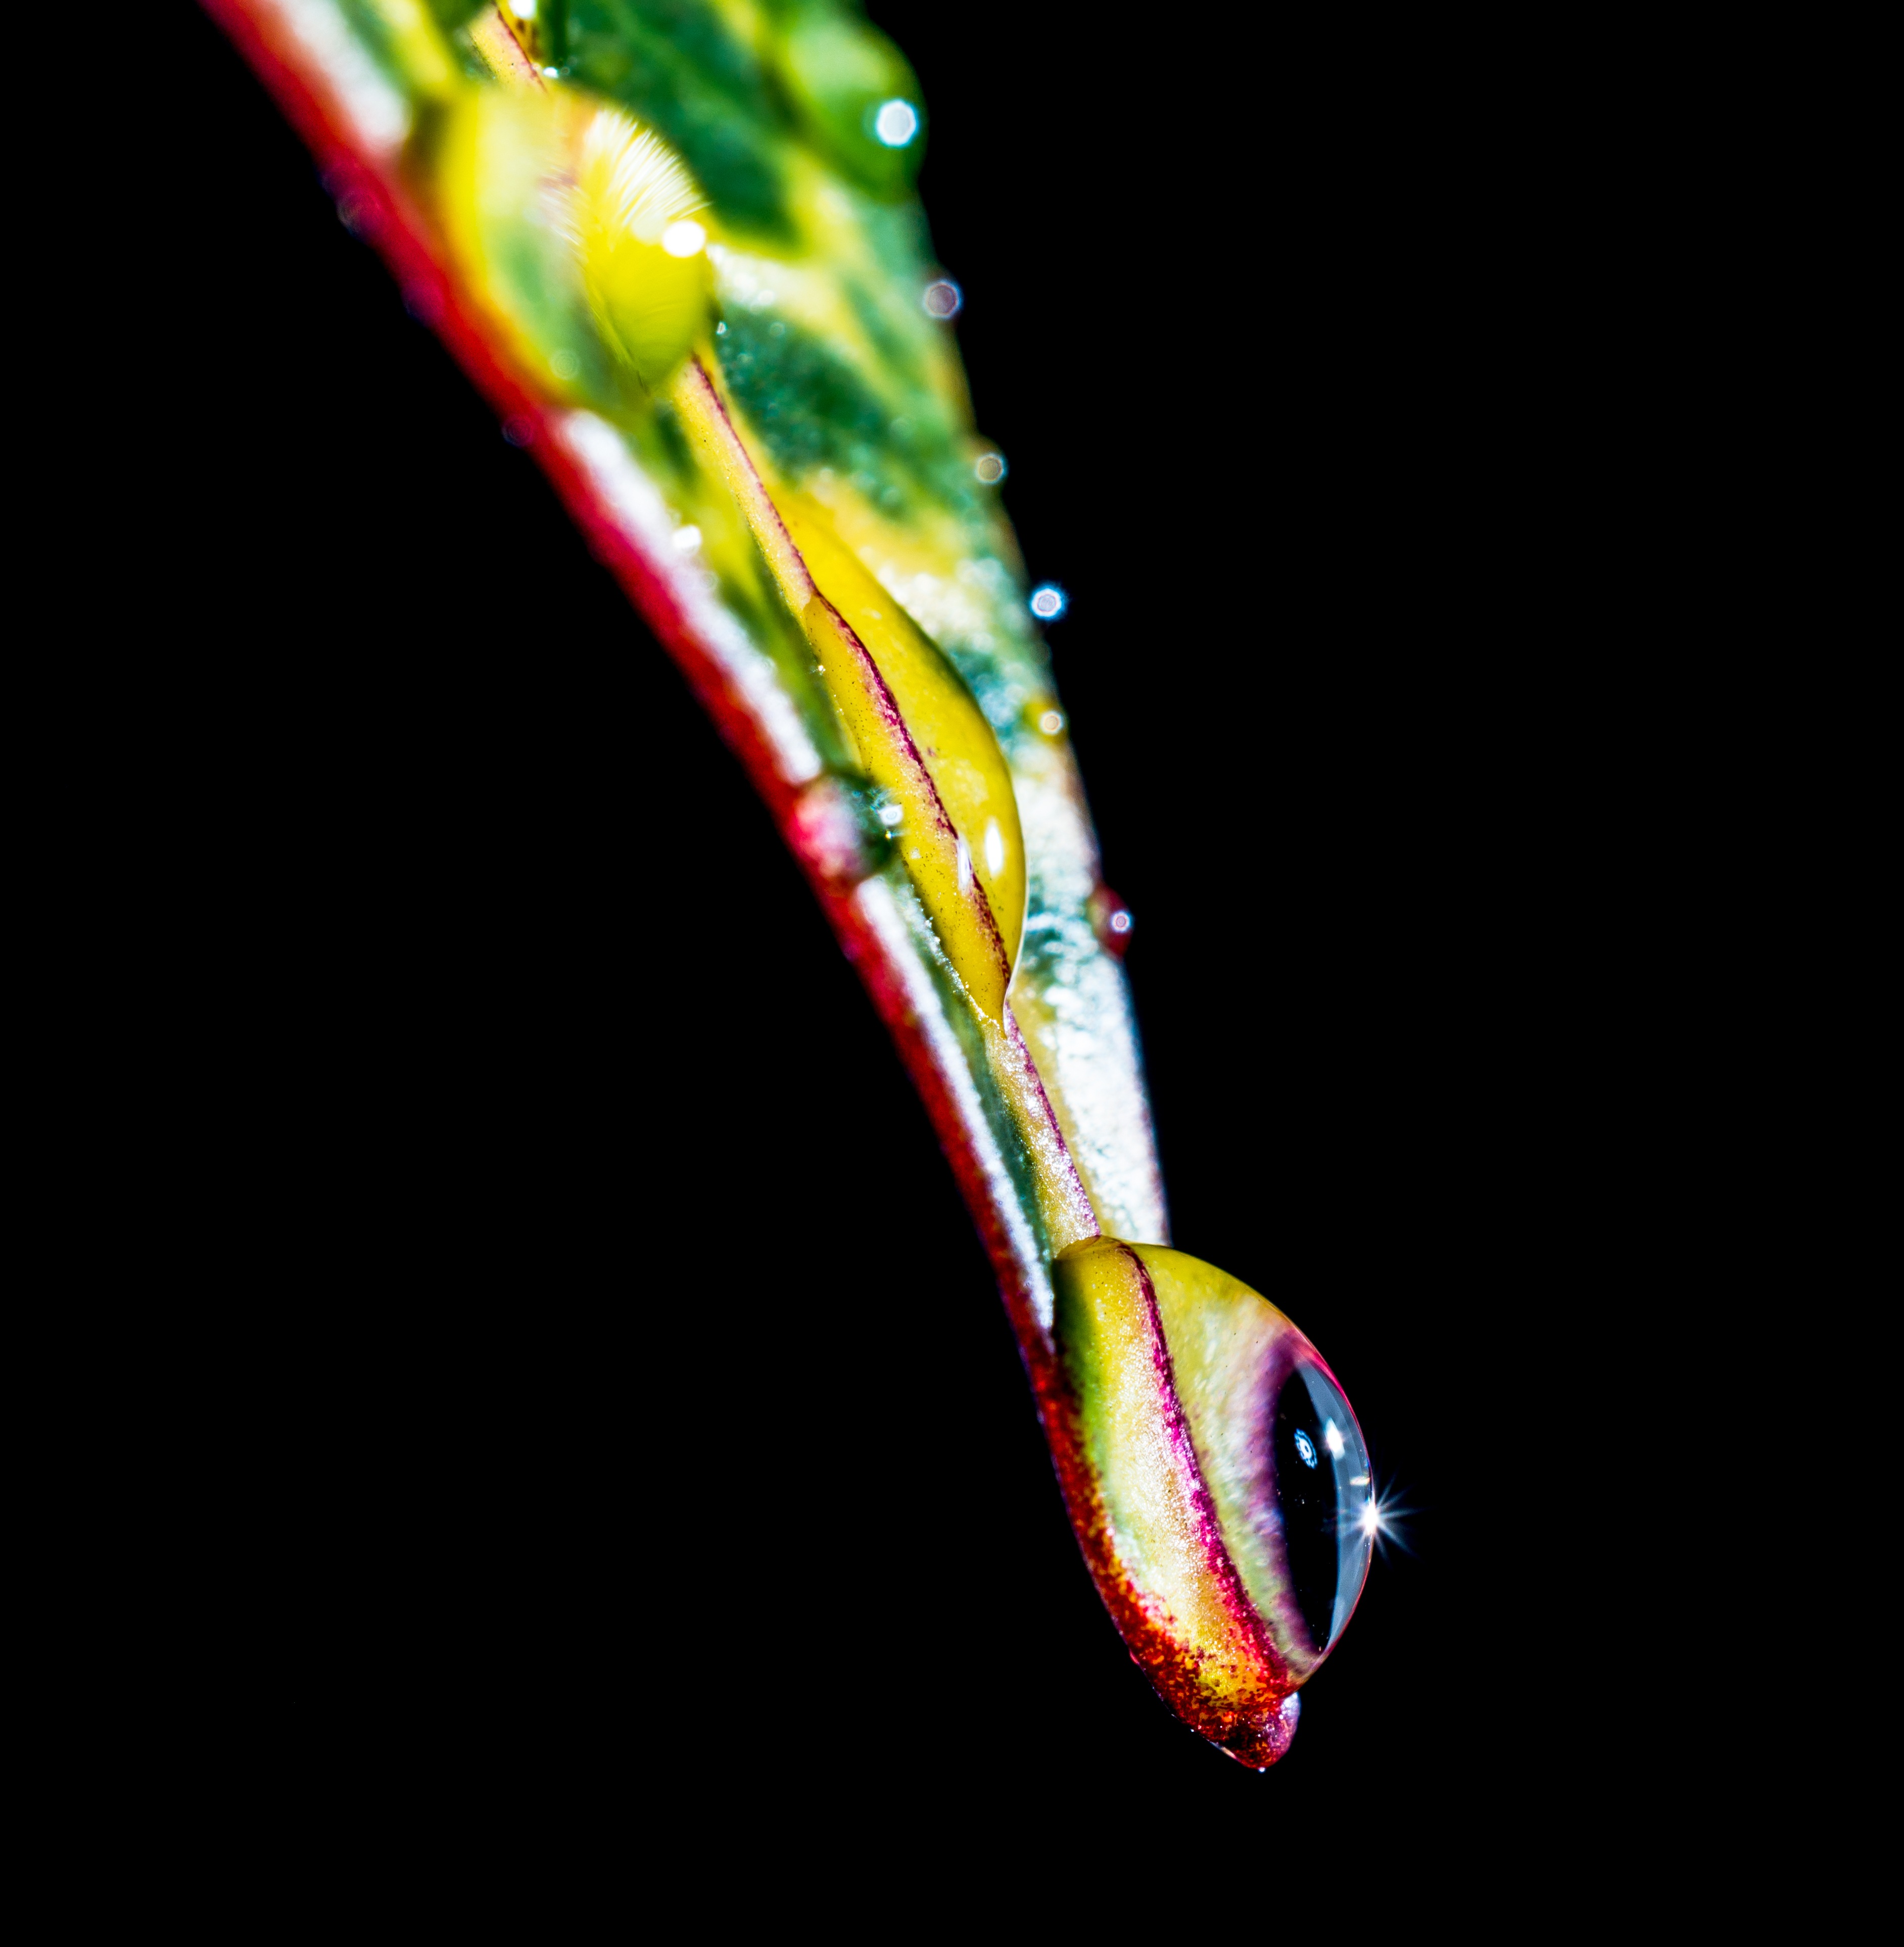
plant, leaf, flower, red, color, macro, drip, close up, drop of water, macro photography, plant stem